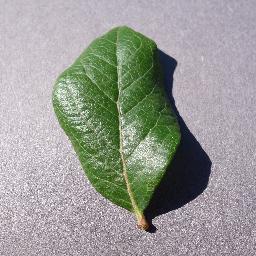
Label: Blueberry___healthy